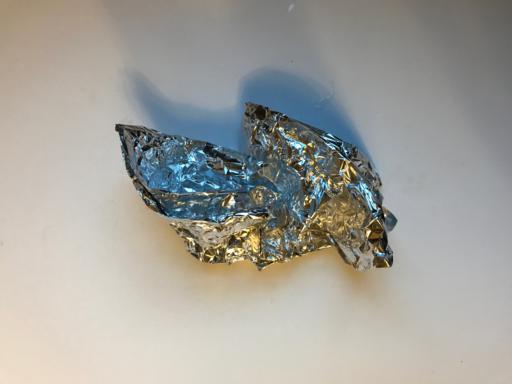
Label: metal